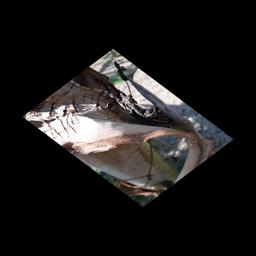
Label: BACTERIAL SOFT ROT